Bert Leatherbarrow

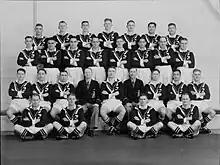
The New Zealand team to tour England in 1939-40.

Leatherbarrow was then named to play for Devonport against the touring Eastern Suburbs side from Sydney, Australia. He played in the second row with Ernest Ruby, up against Max Nixon, and Joe Pearce. Pearce represented Australia from 1932 to 1937. Before a crowd at Carlaw Park of 17,000 the Devonport side lost 41-27. Leatherbarrow was mentioned among the forwards for “fine raiding” which “troubled the visitors and made things difficult for Billy Hong the Eastern Suburbs fullback. A photograph of Leatherbarrow appeared in the Herald, where he and Casey are tackling Ray Stehr.